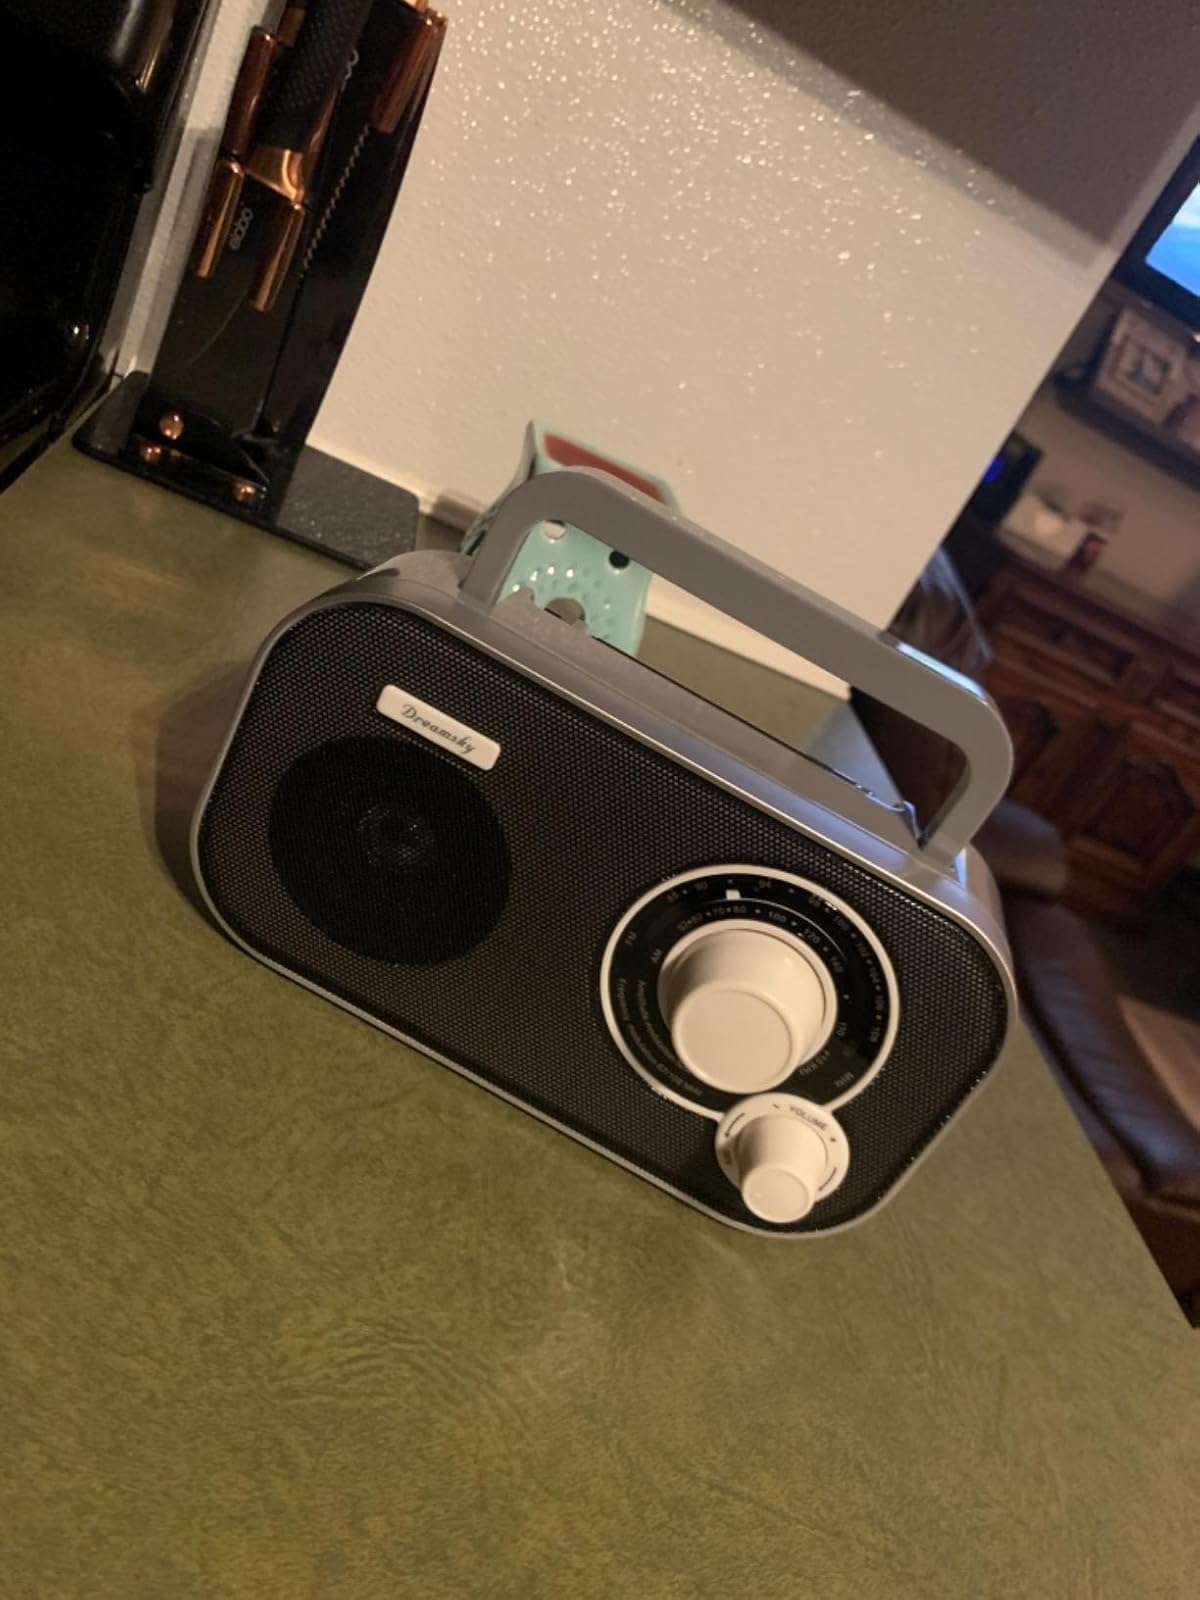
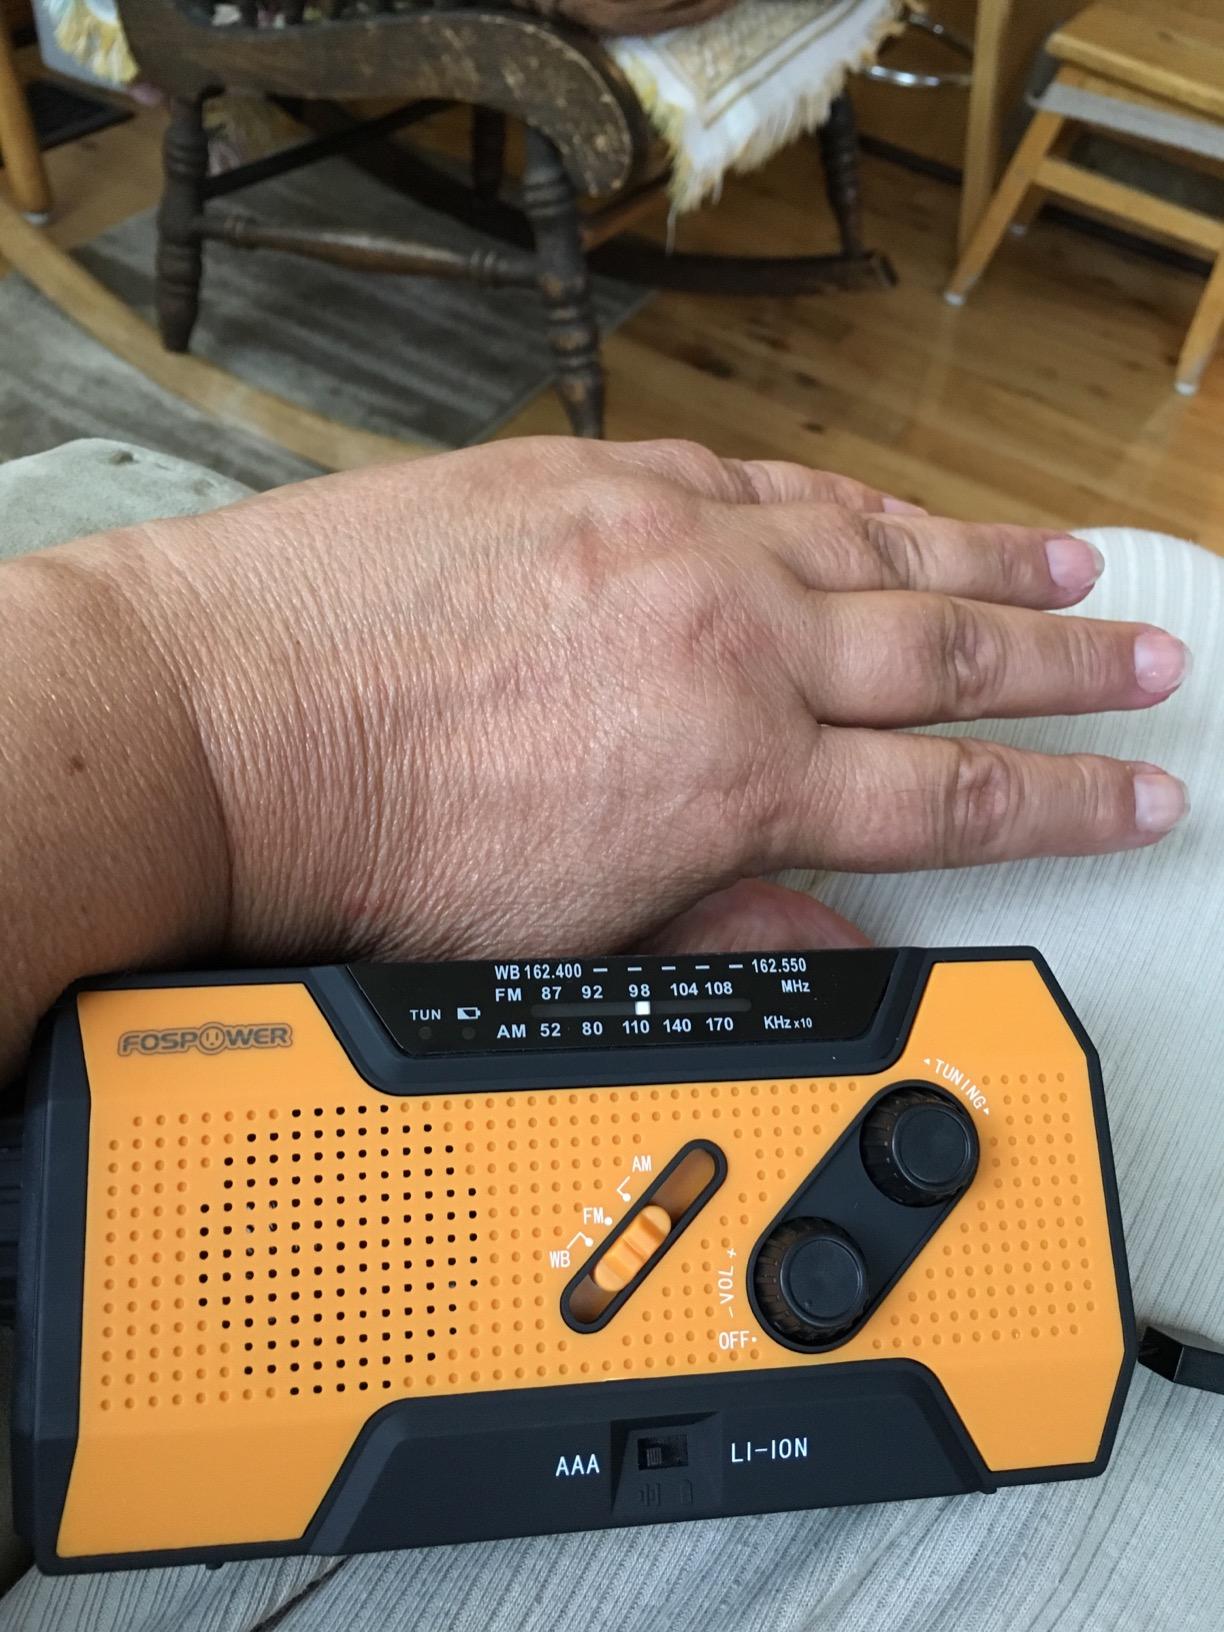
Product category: radio
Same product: no